Richard Valle

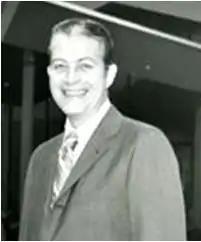
Richard Valle at the opening of the Fall River, Mass. Valle's Steak House in 1970

Richard D. Valle (May 2, 1931 – July 8, 1995) was an American restaurateur who owned and managed the Valle's Steak House chain of restaurants from the death of his father in 1977 to when he sold his controlling shares of the company to a private investor group in 1982.